Morgan-Skinner-Boyd Homestead

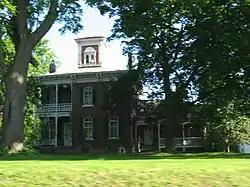
Morgan-Skinner-Boyd Homestead, June 2013

Morgan-Skinner-Boyd Homestead, also known as Walnut Grove, is a historic home located at Merrillville, Lake County, Indiana. The original section of the house was built in 1877, and is a two-story, Italianate style brick dwelling with a low pitched roof topped by a cupola. A kitchen addition was added about 1900, along with a one-story, wood-frame addition. The house features porches with Eastlake movement decoration. Also on the property are the contributing pump house (c. 1877), milk shed (c. 1900), and granary (c. 1877).